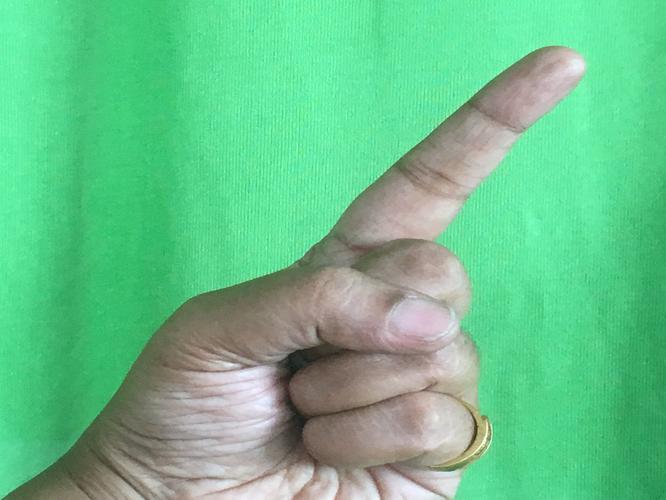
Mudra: Suchi
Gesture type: single_hand